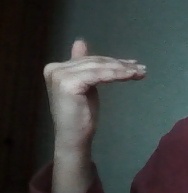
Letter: khaa